Manly Wade Wellman

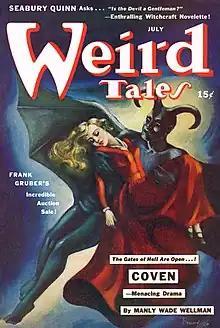
Wellman's novelette "Coven" was the cover story in the July 1942 "Weird Tales"

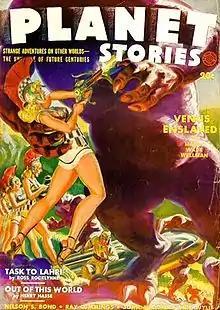
Wellman's novelette "Venus Enslaved" was the cover story in the Summer 1942 "Planet Stories"

In the 1930s and 1940s, Wellman began selling to the bigger publications such as "Weird Tales", "Wonder Stories" and "Astounding Stories". At this time, when Wellman was living in New York, "Weird Tales" published numerous stories based on three of his most famous characters: Judge Pursuivant, John Thunstone, and Professor Nathan Enderby.